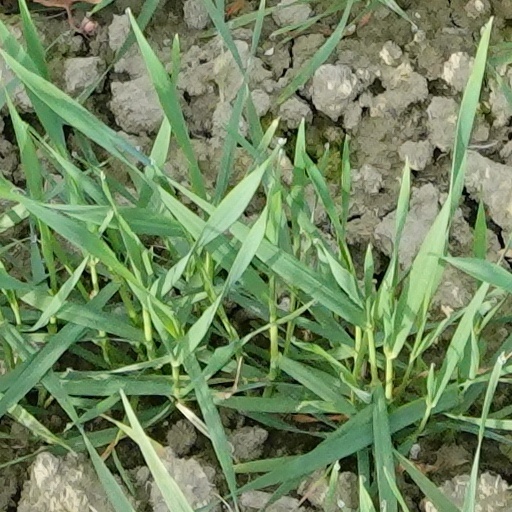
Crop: wheat